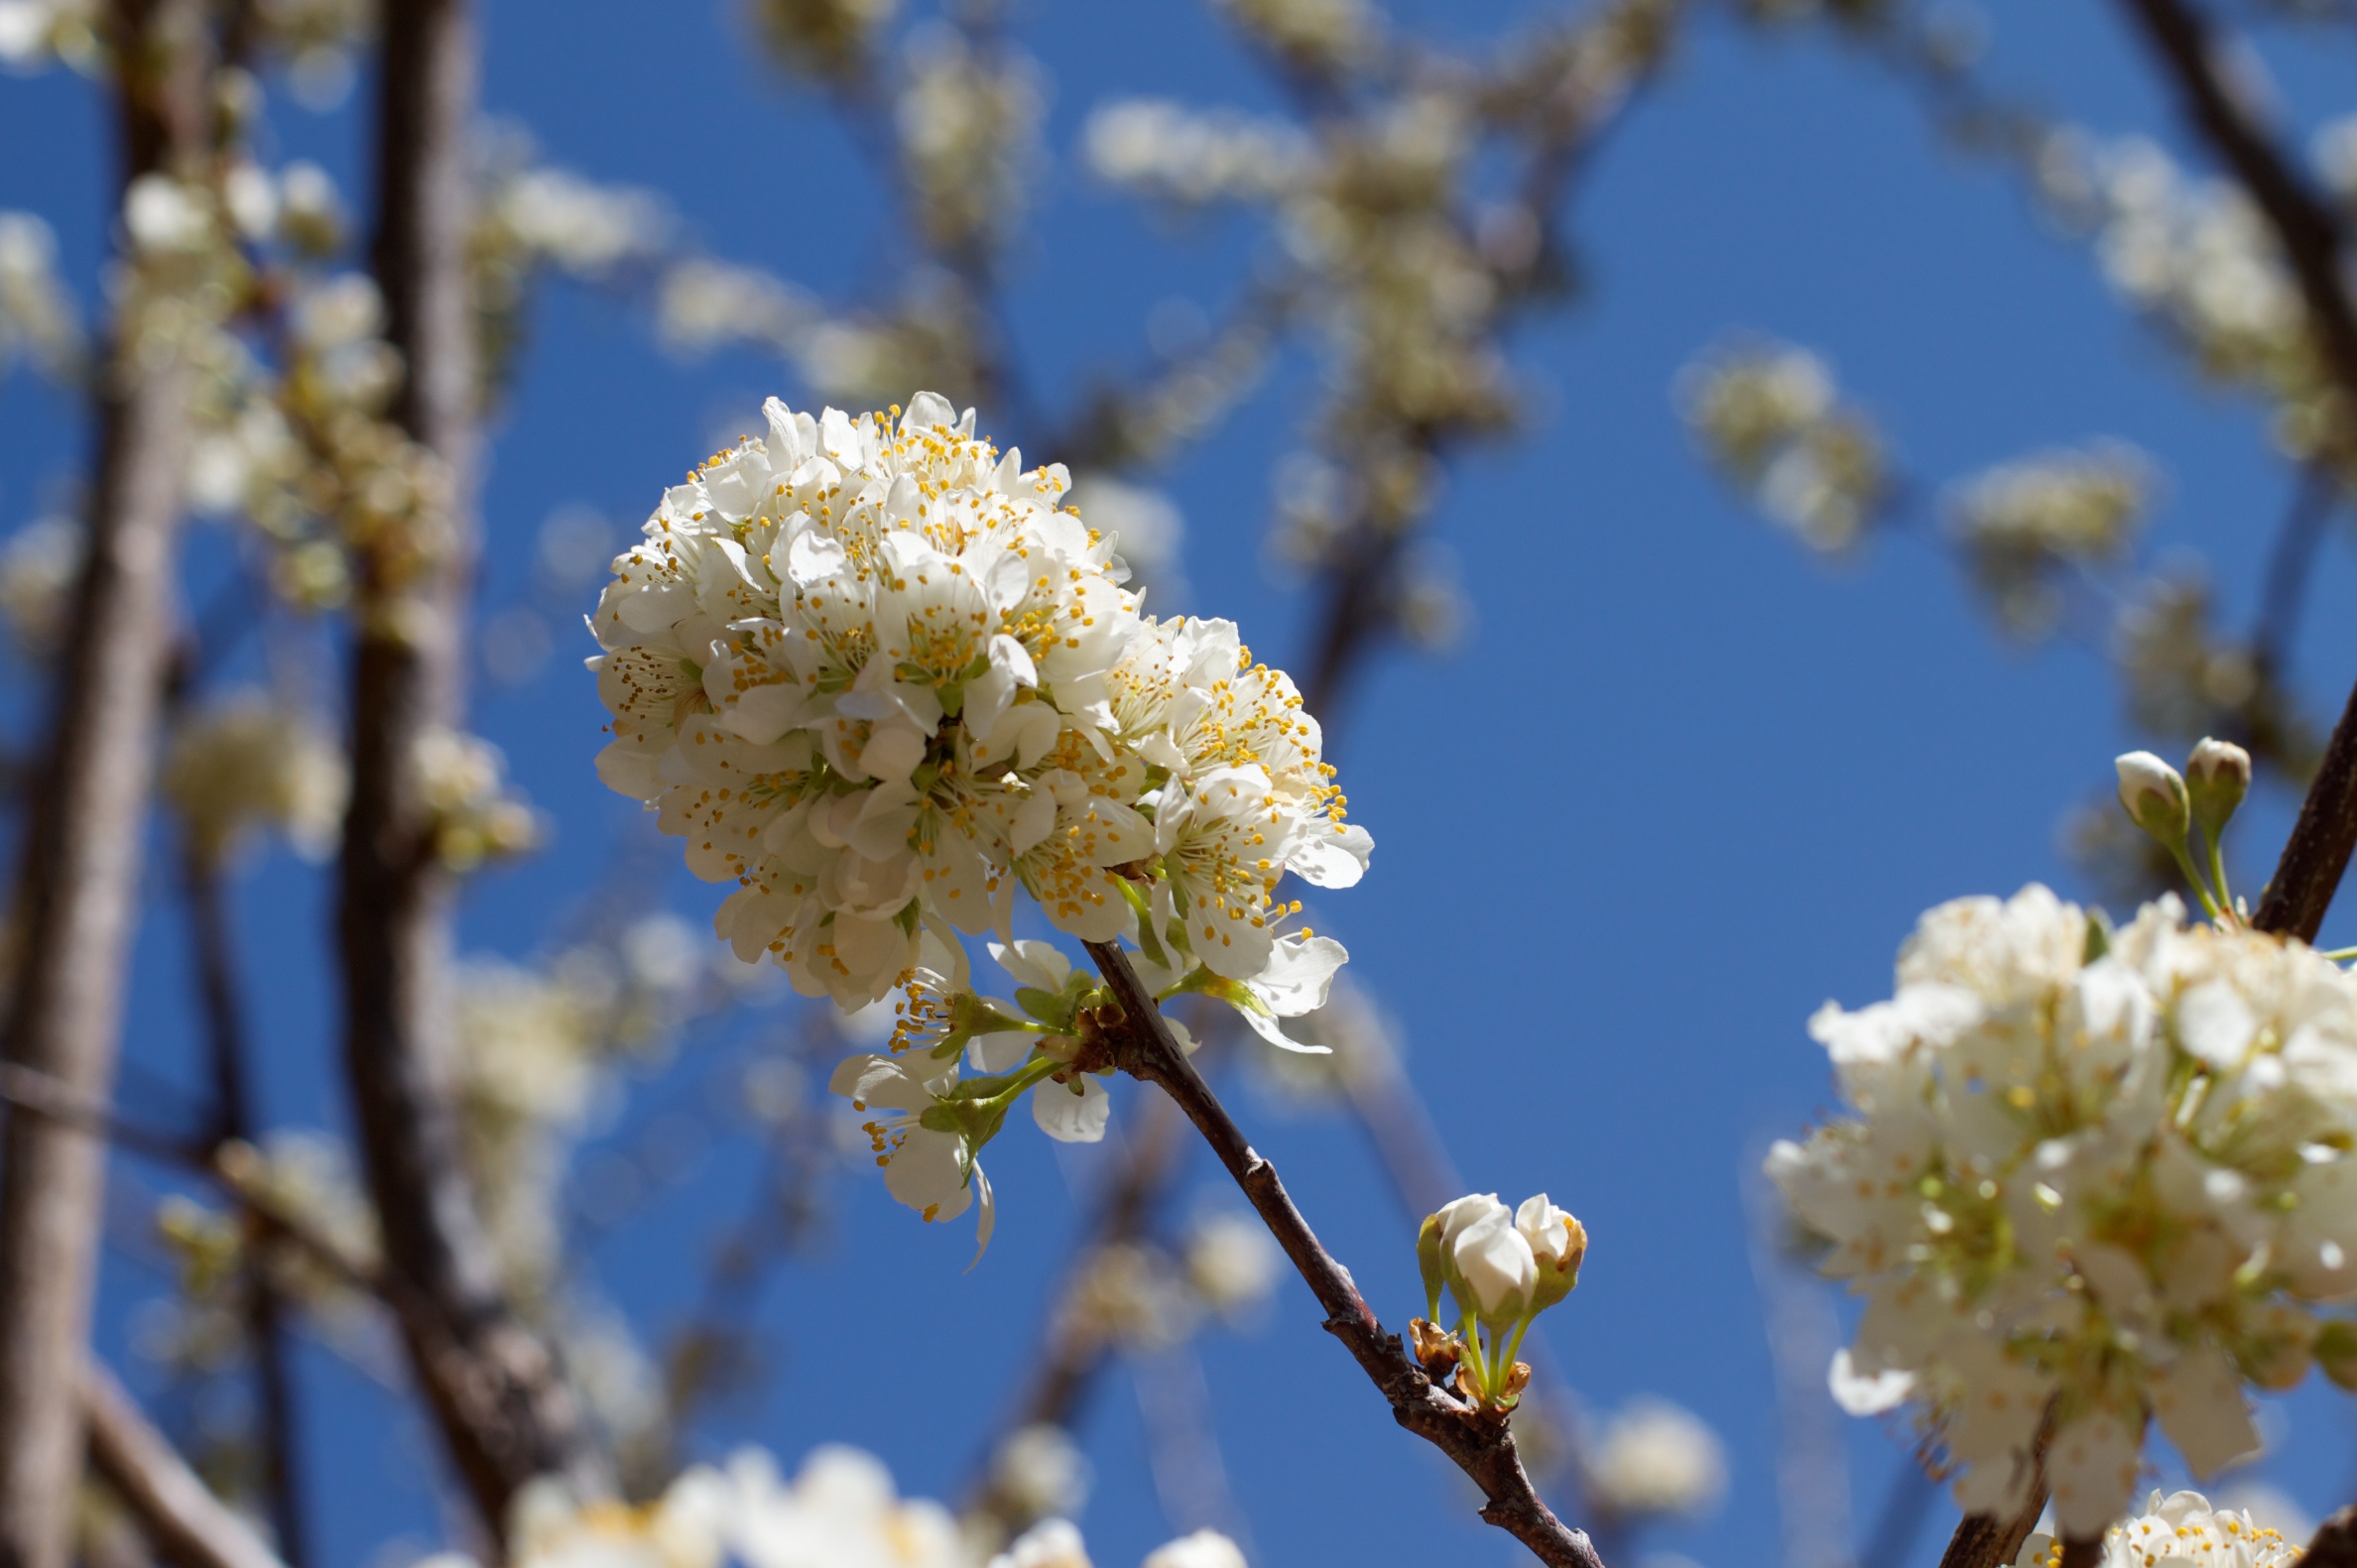
tree, nature, branch, blossom, plant, fruit, flower, food, spring, produce, botany, flora, season, shrub, macro photography, flowering plant